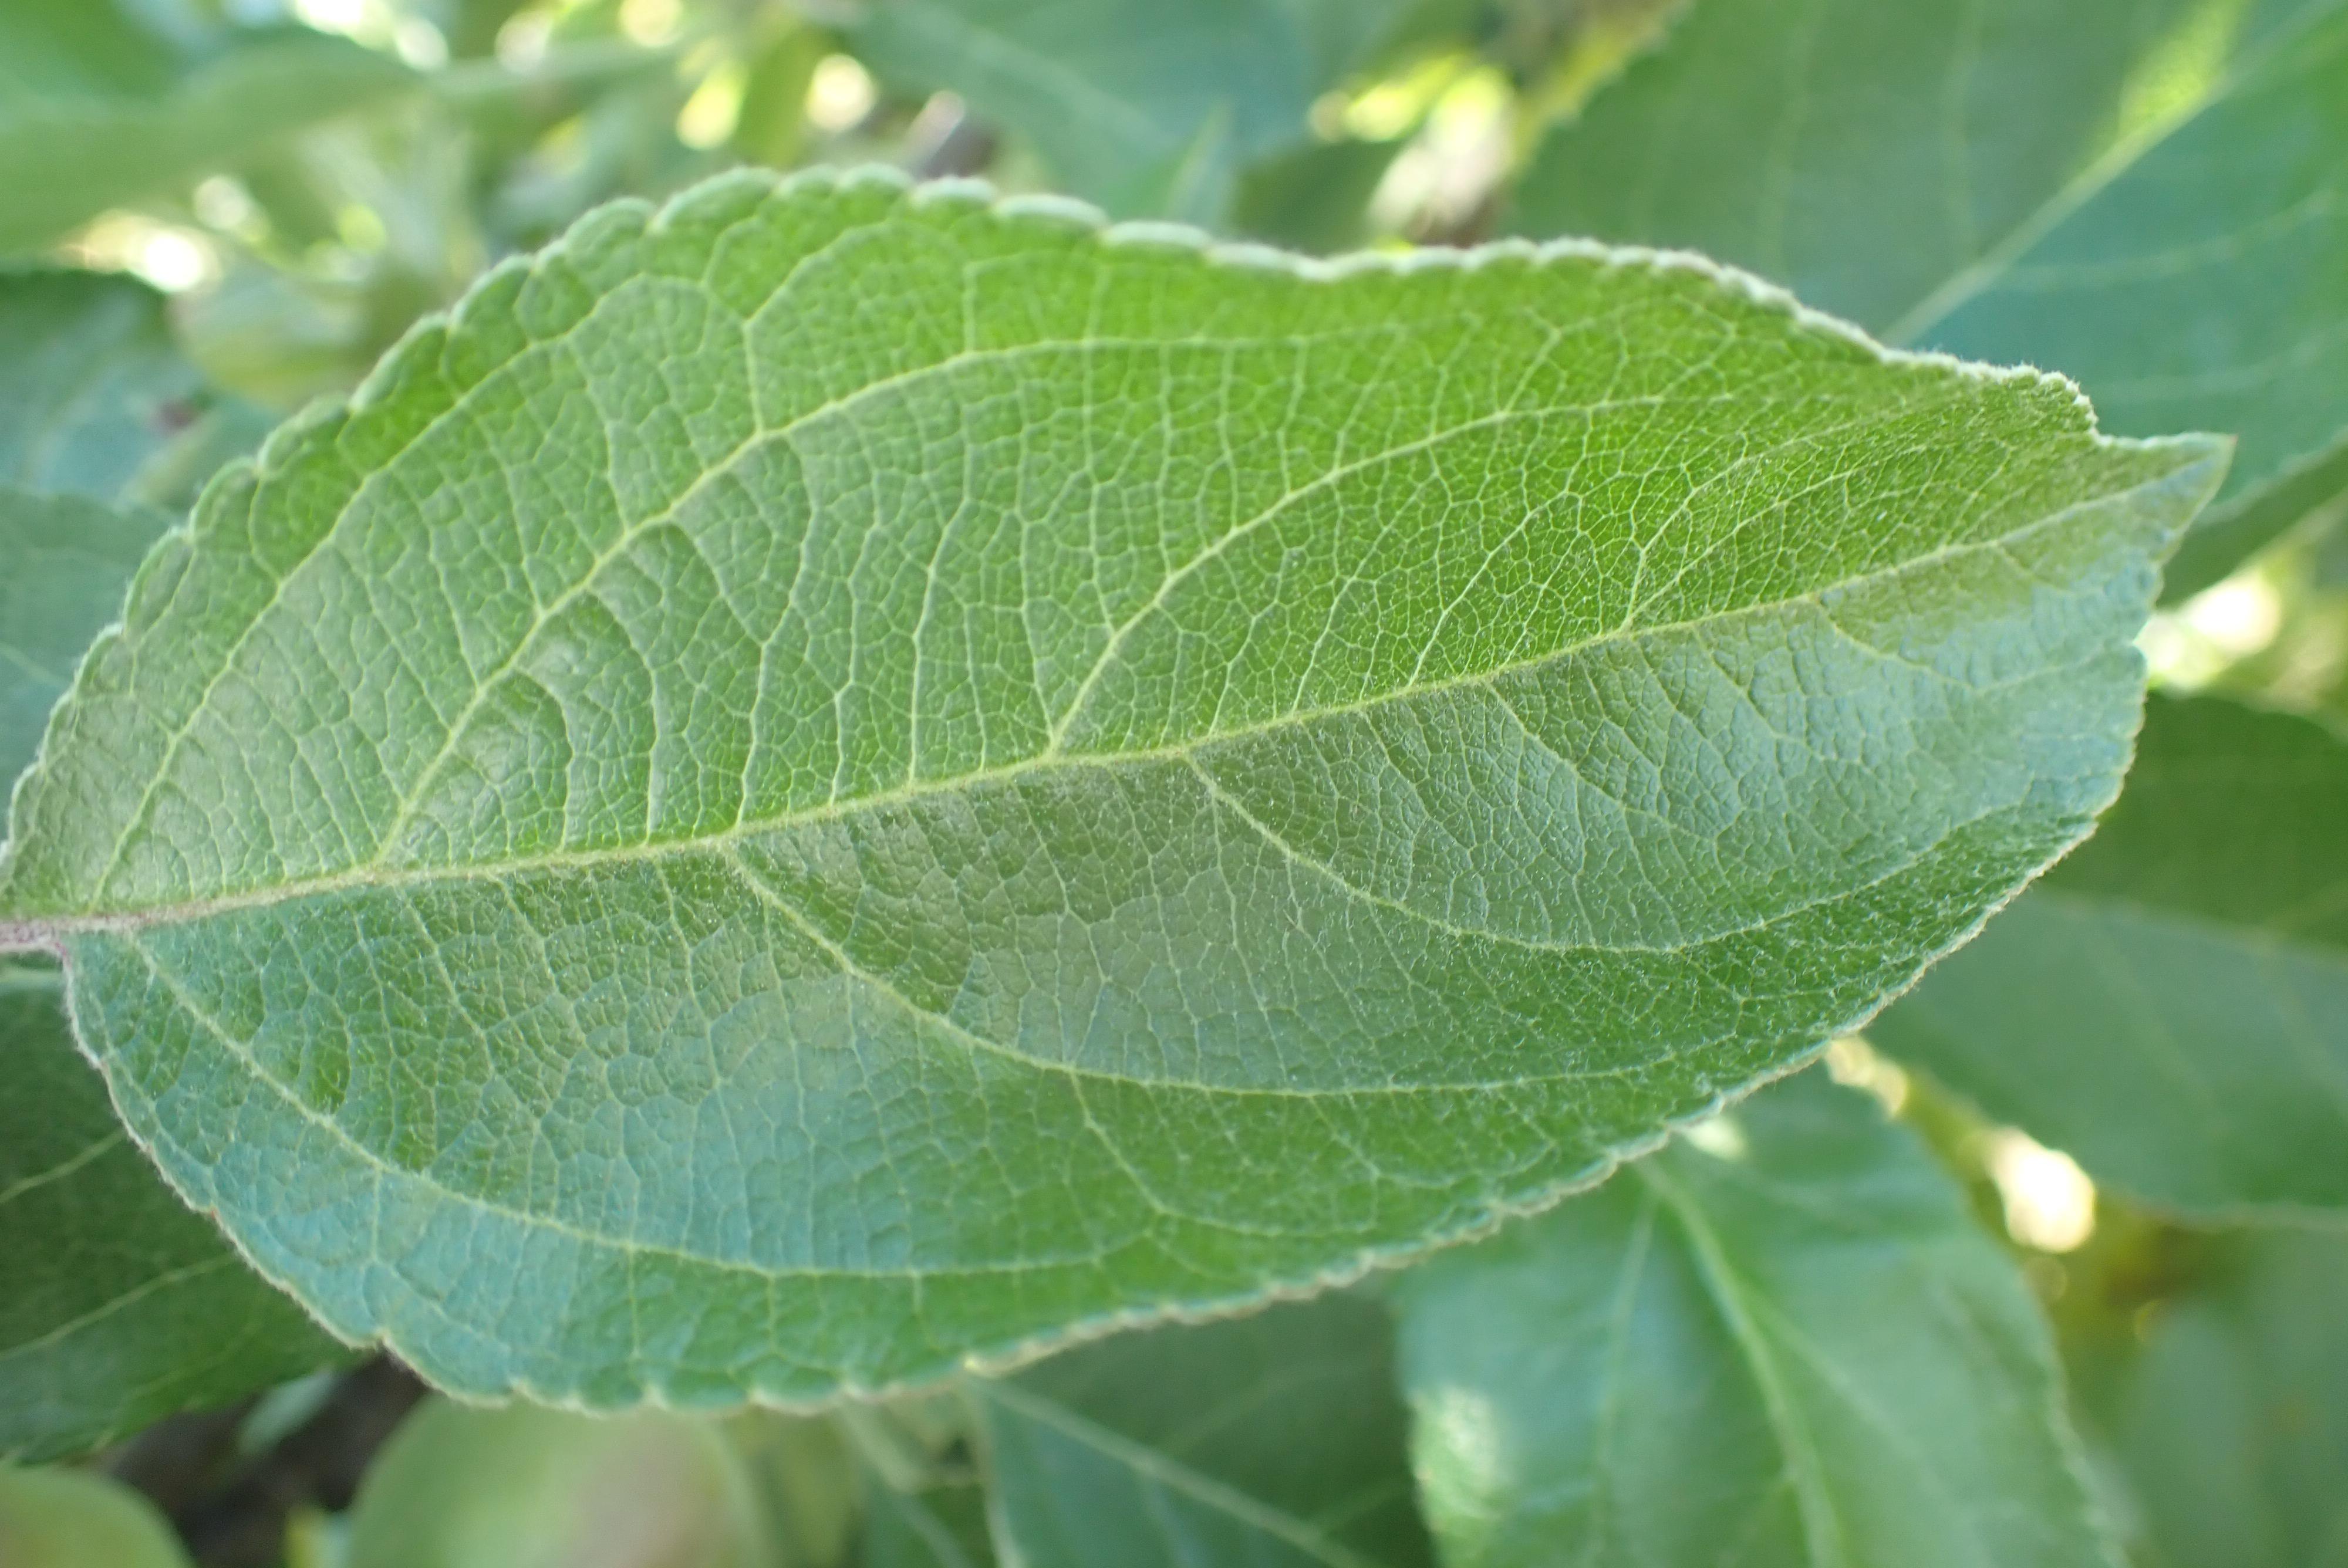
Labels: healthy